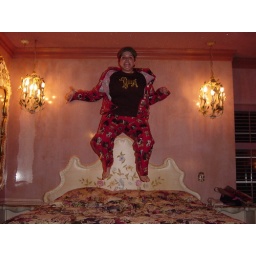
dog love girl flies in the air